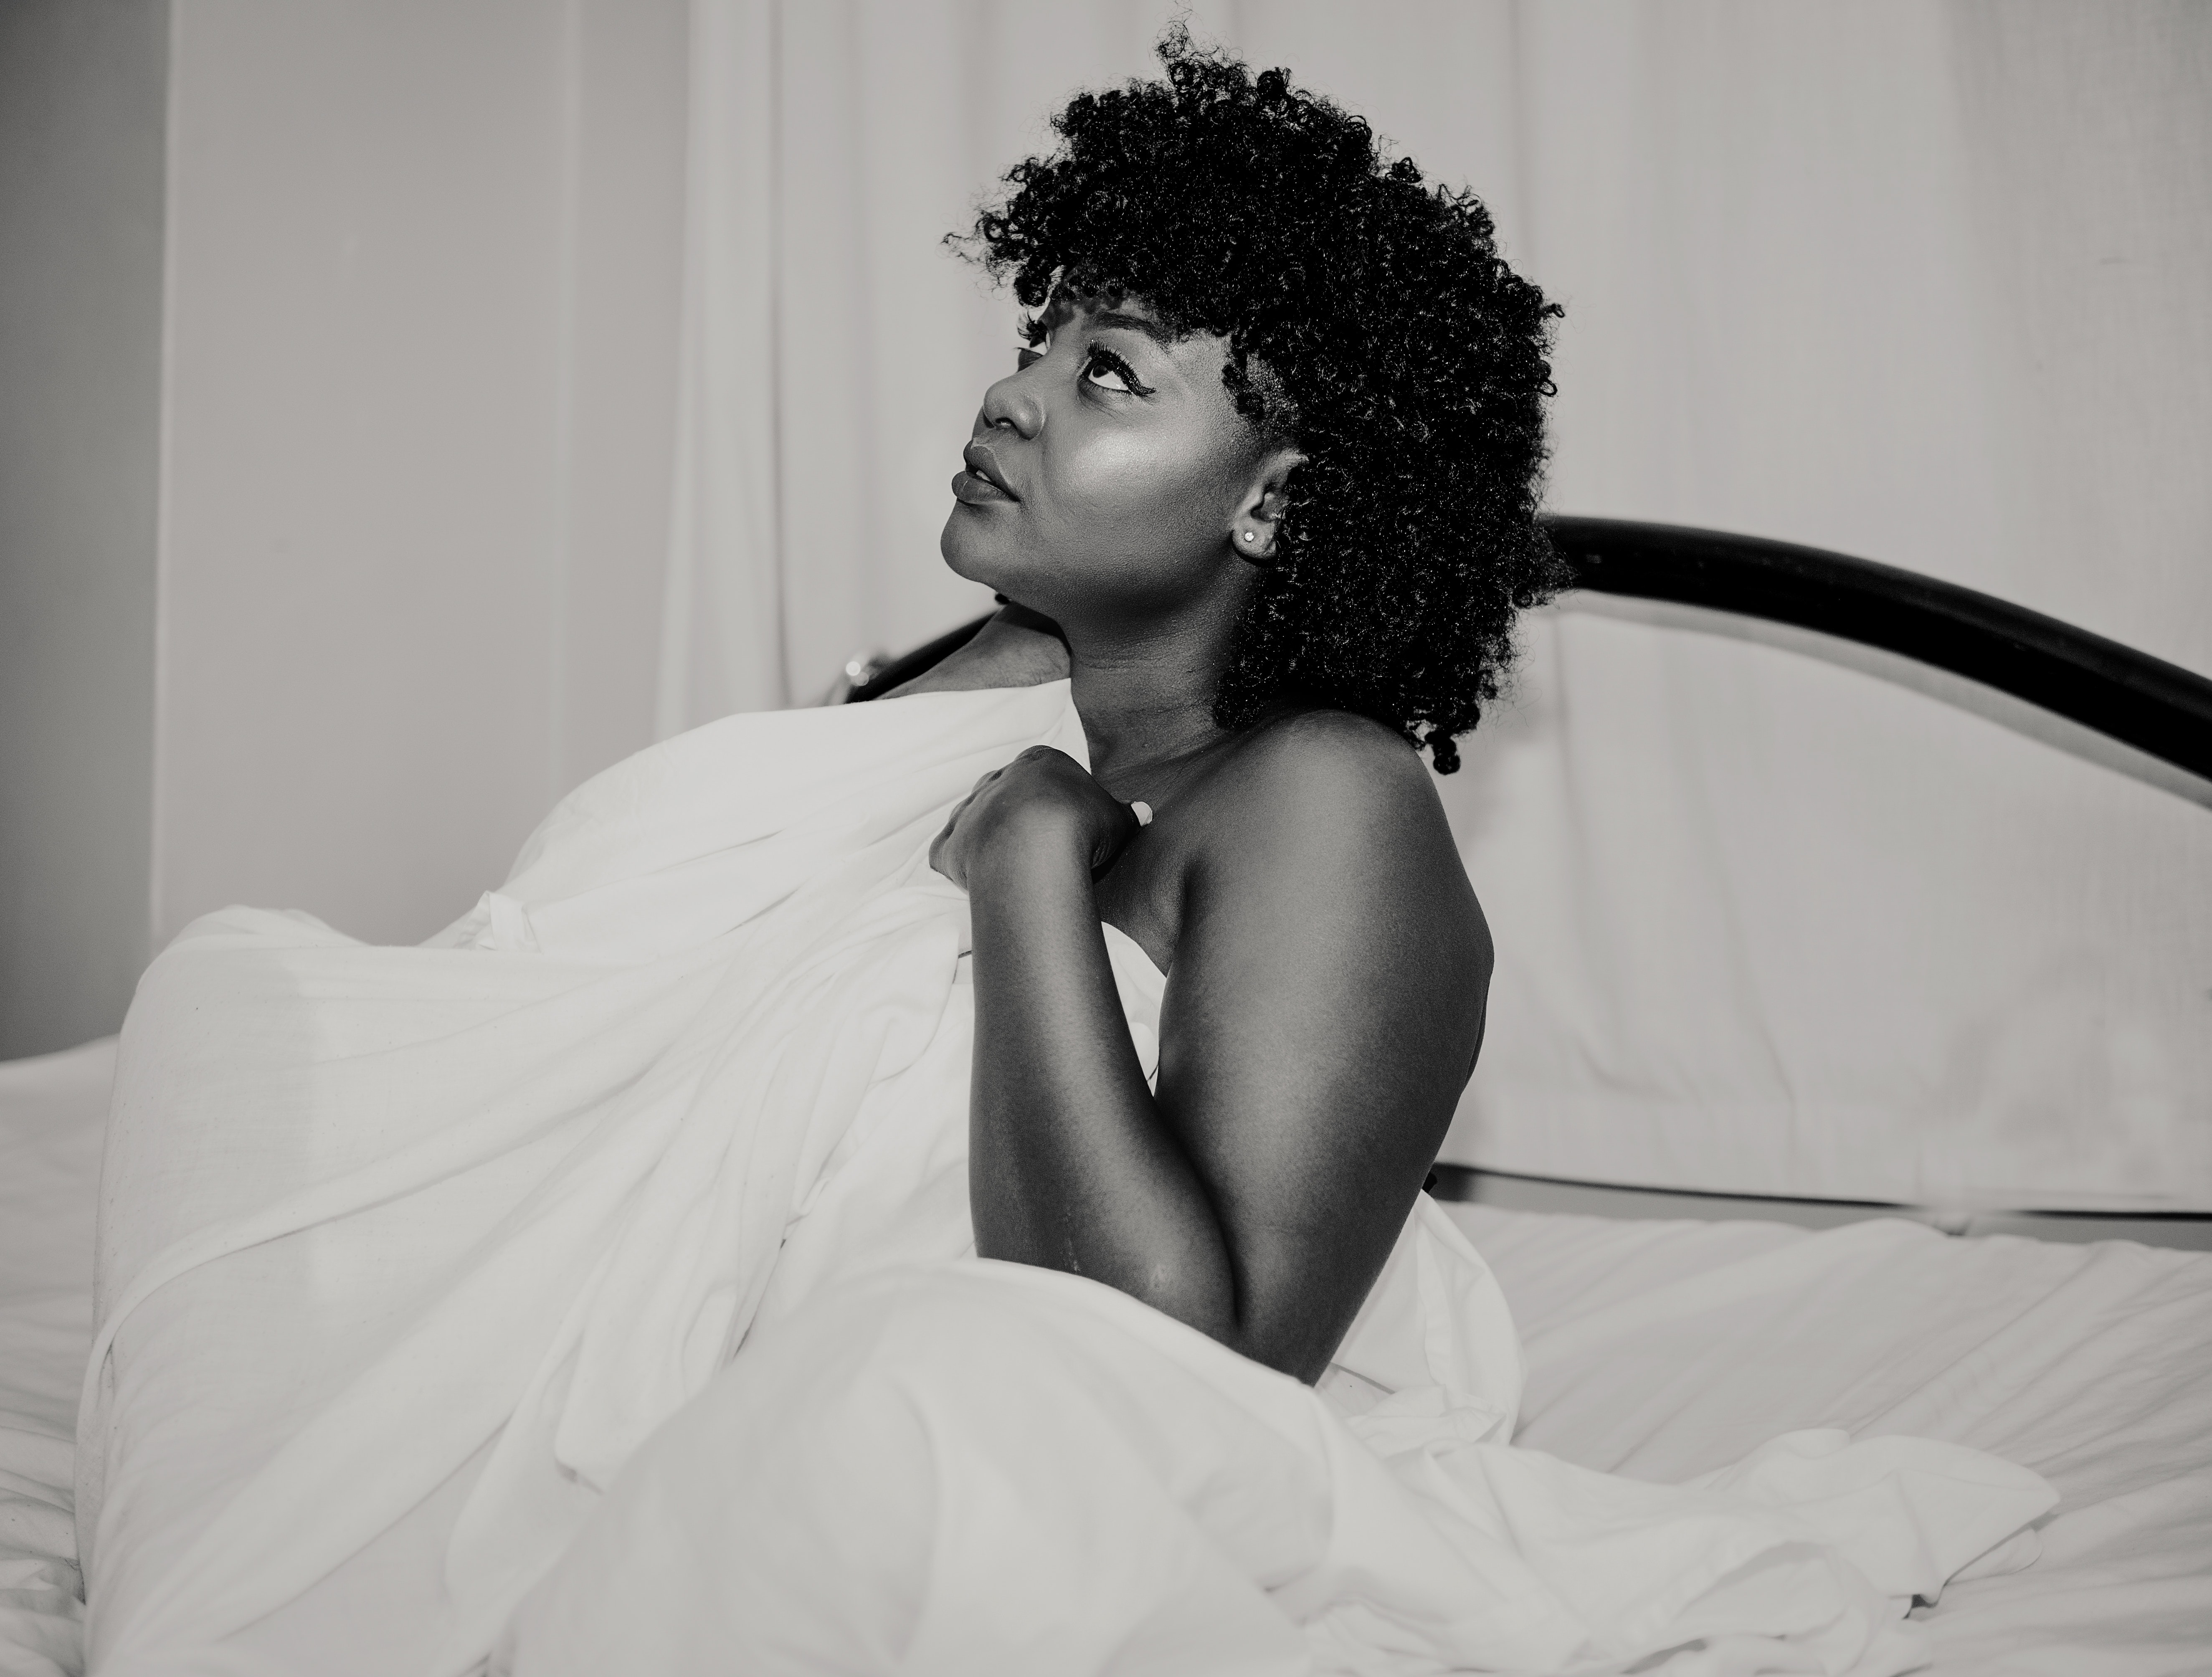
hair, white, black, shoulder, hairstyle, black and white, beauty, dress, monochrome photography, fashion, joint, monochrome, model, afro, photography, lip, photo shoot, black hair, gown, fashion design, headpiece, long hair, haute couture, style, wedding dress, fashion model, ringlet, formal wear, bridal accessory